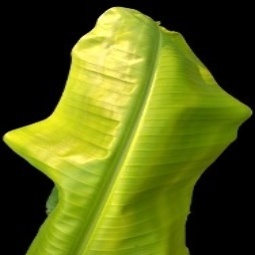
Label: Calcium